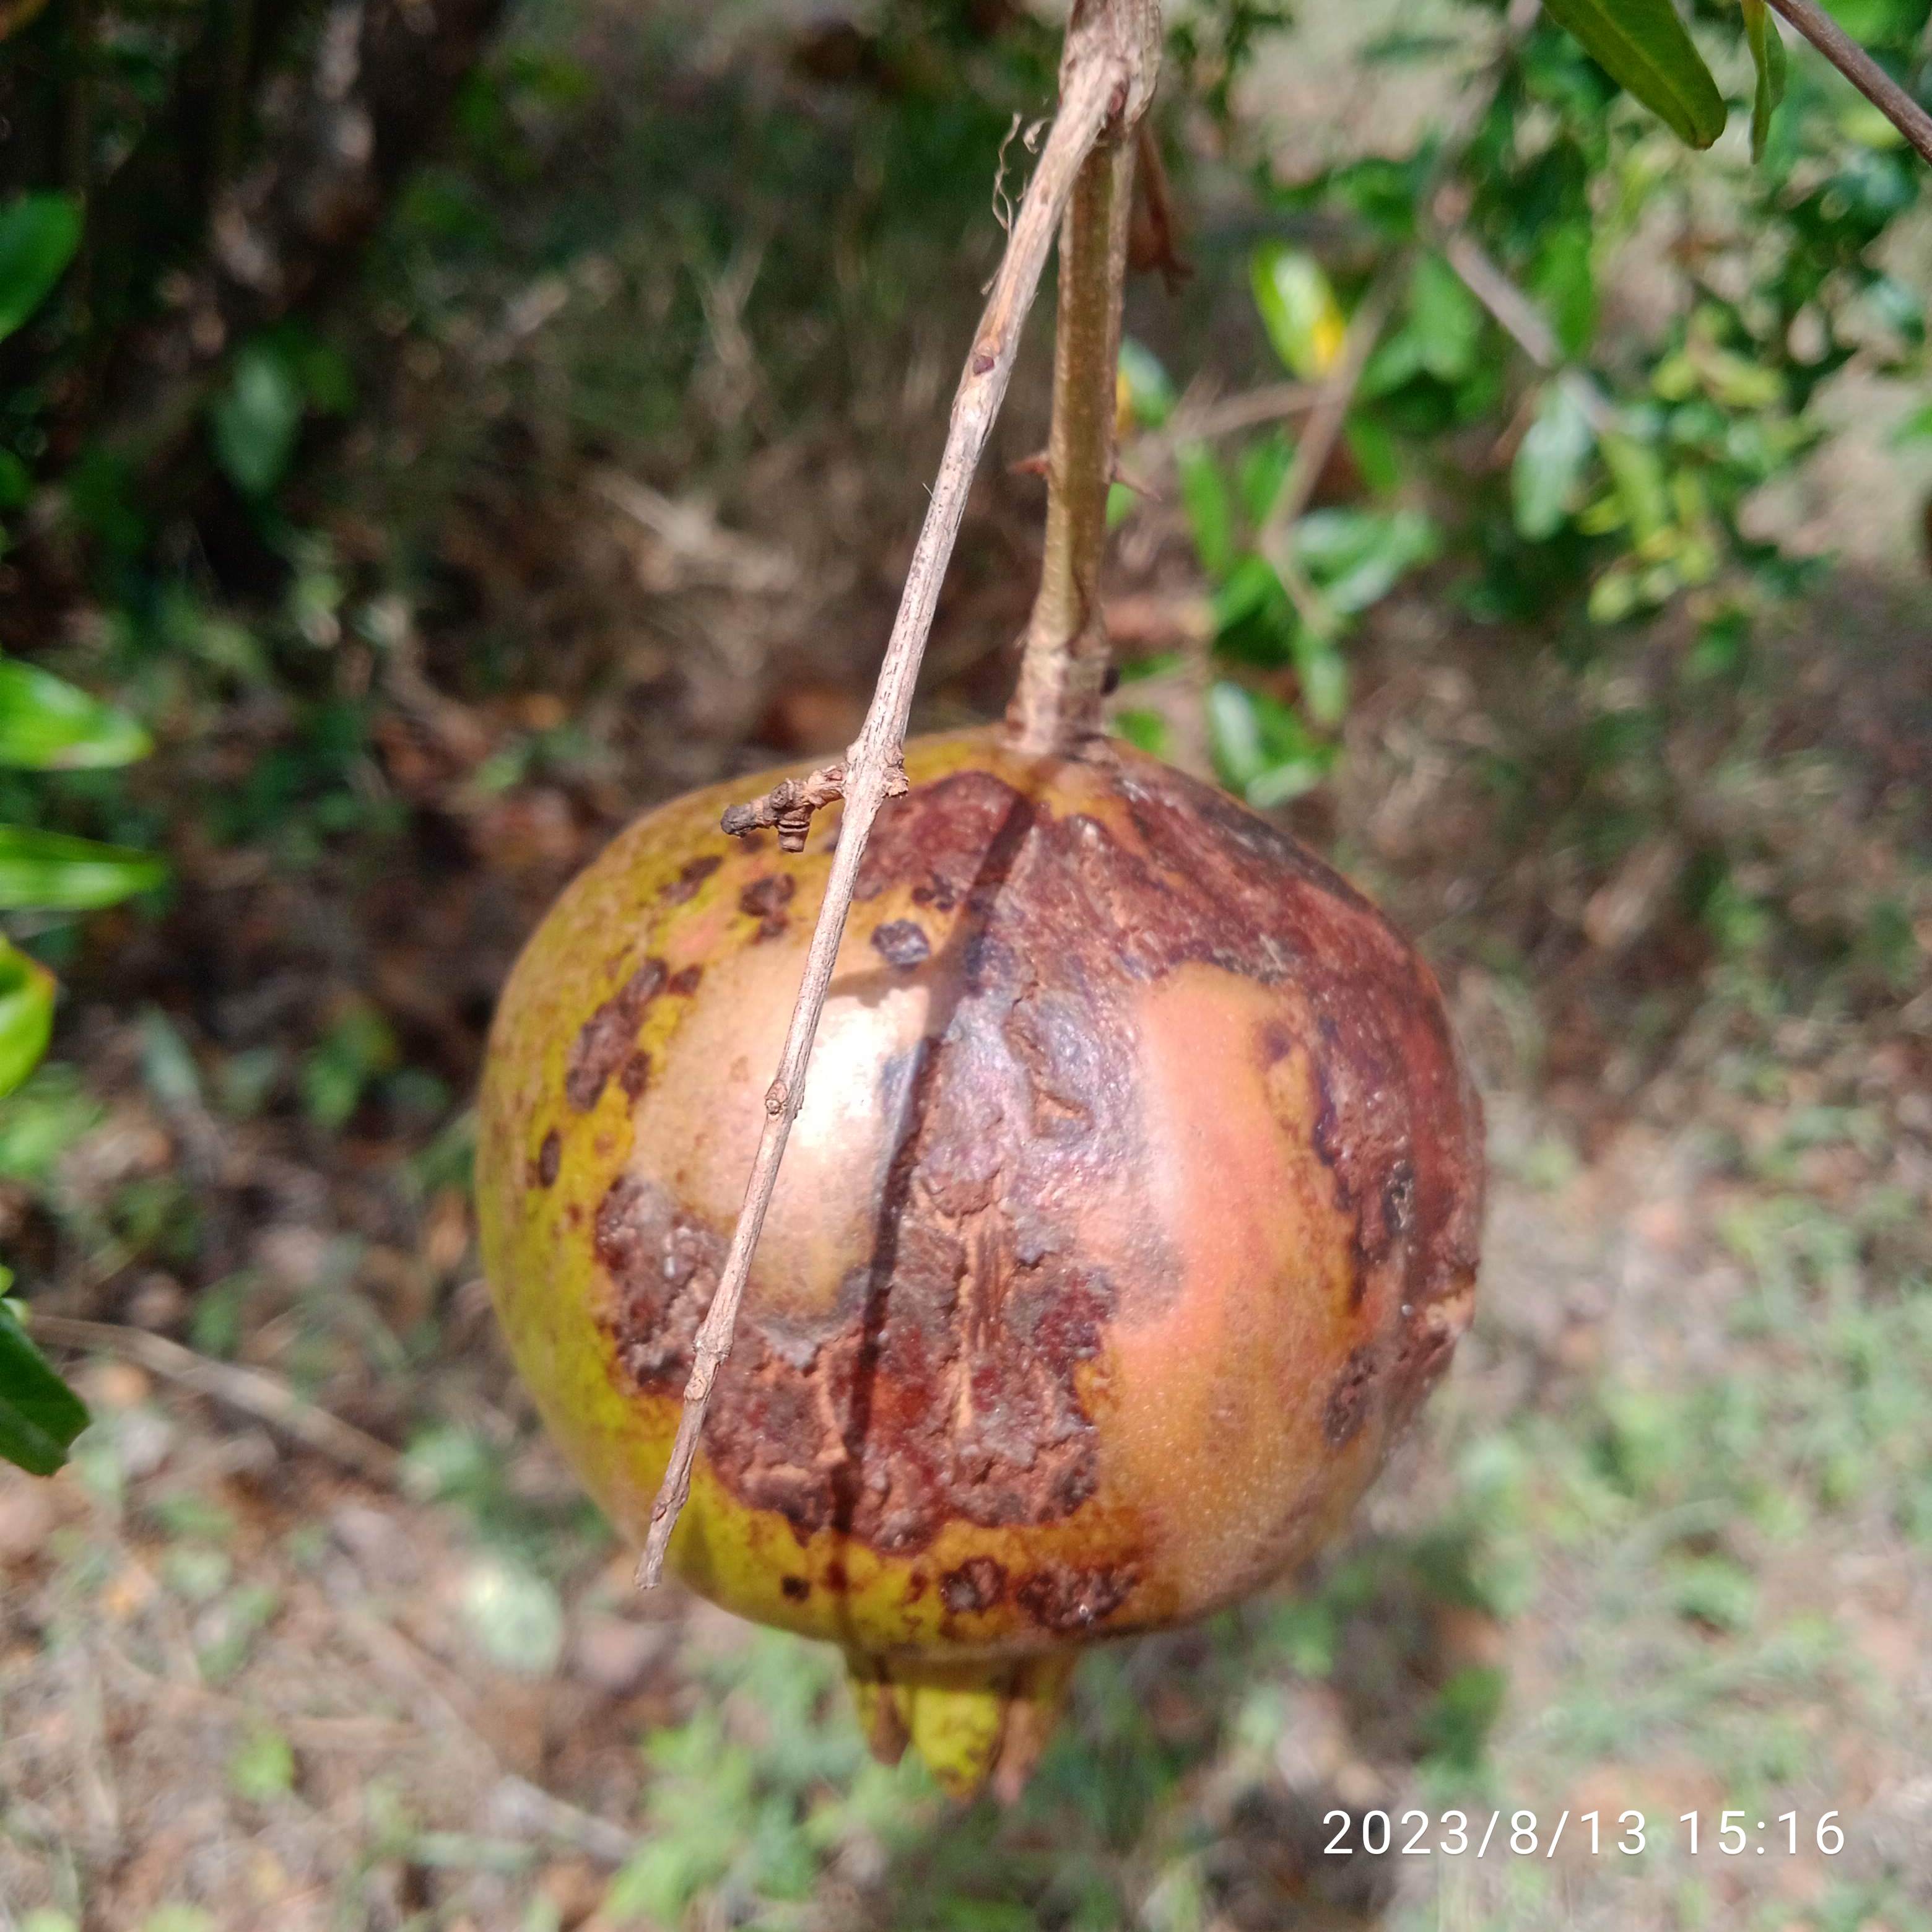
Label: Anthracnose